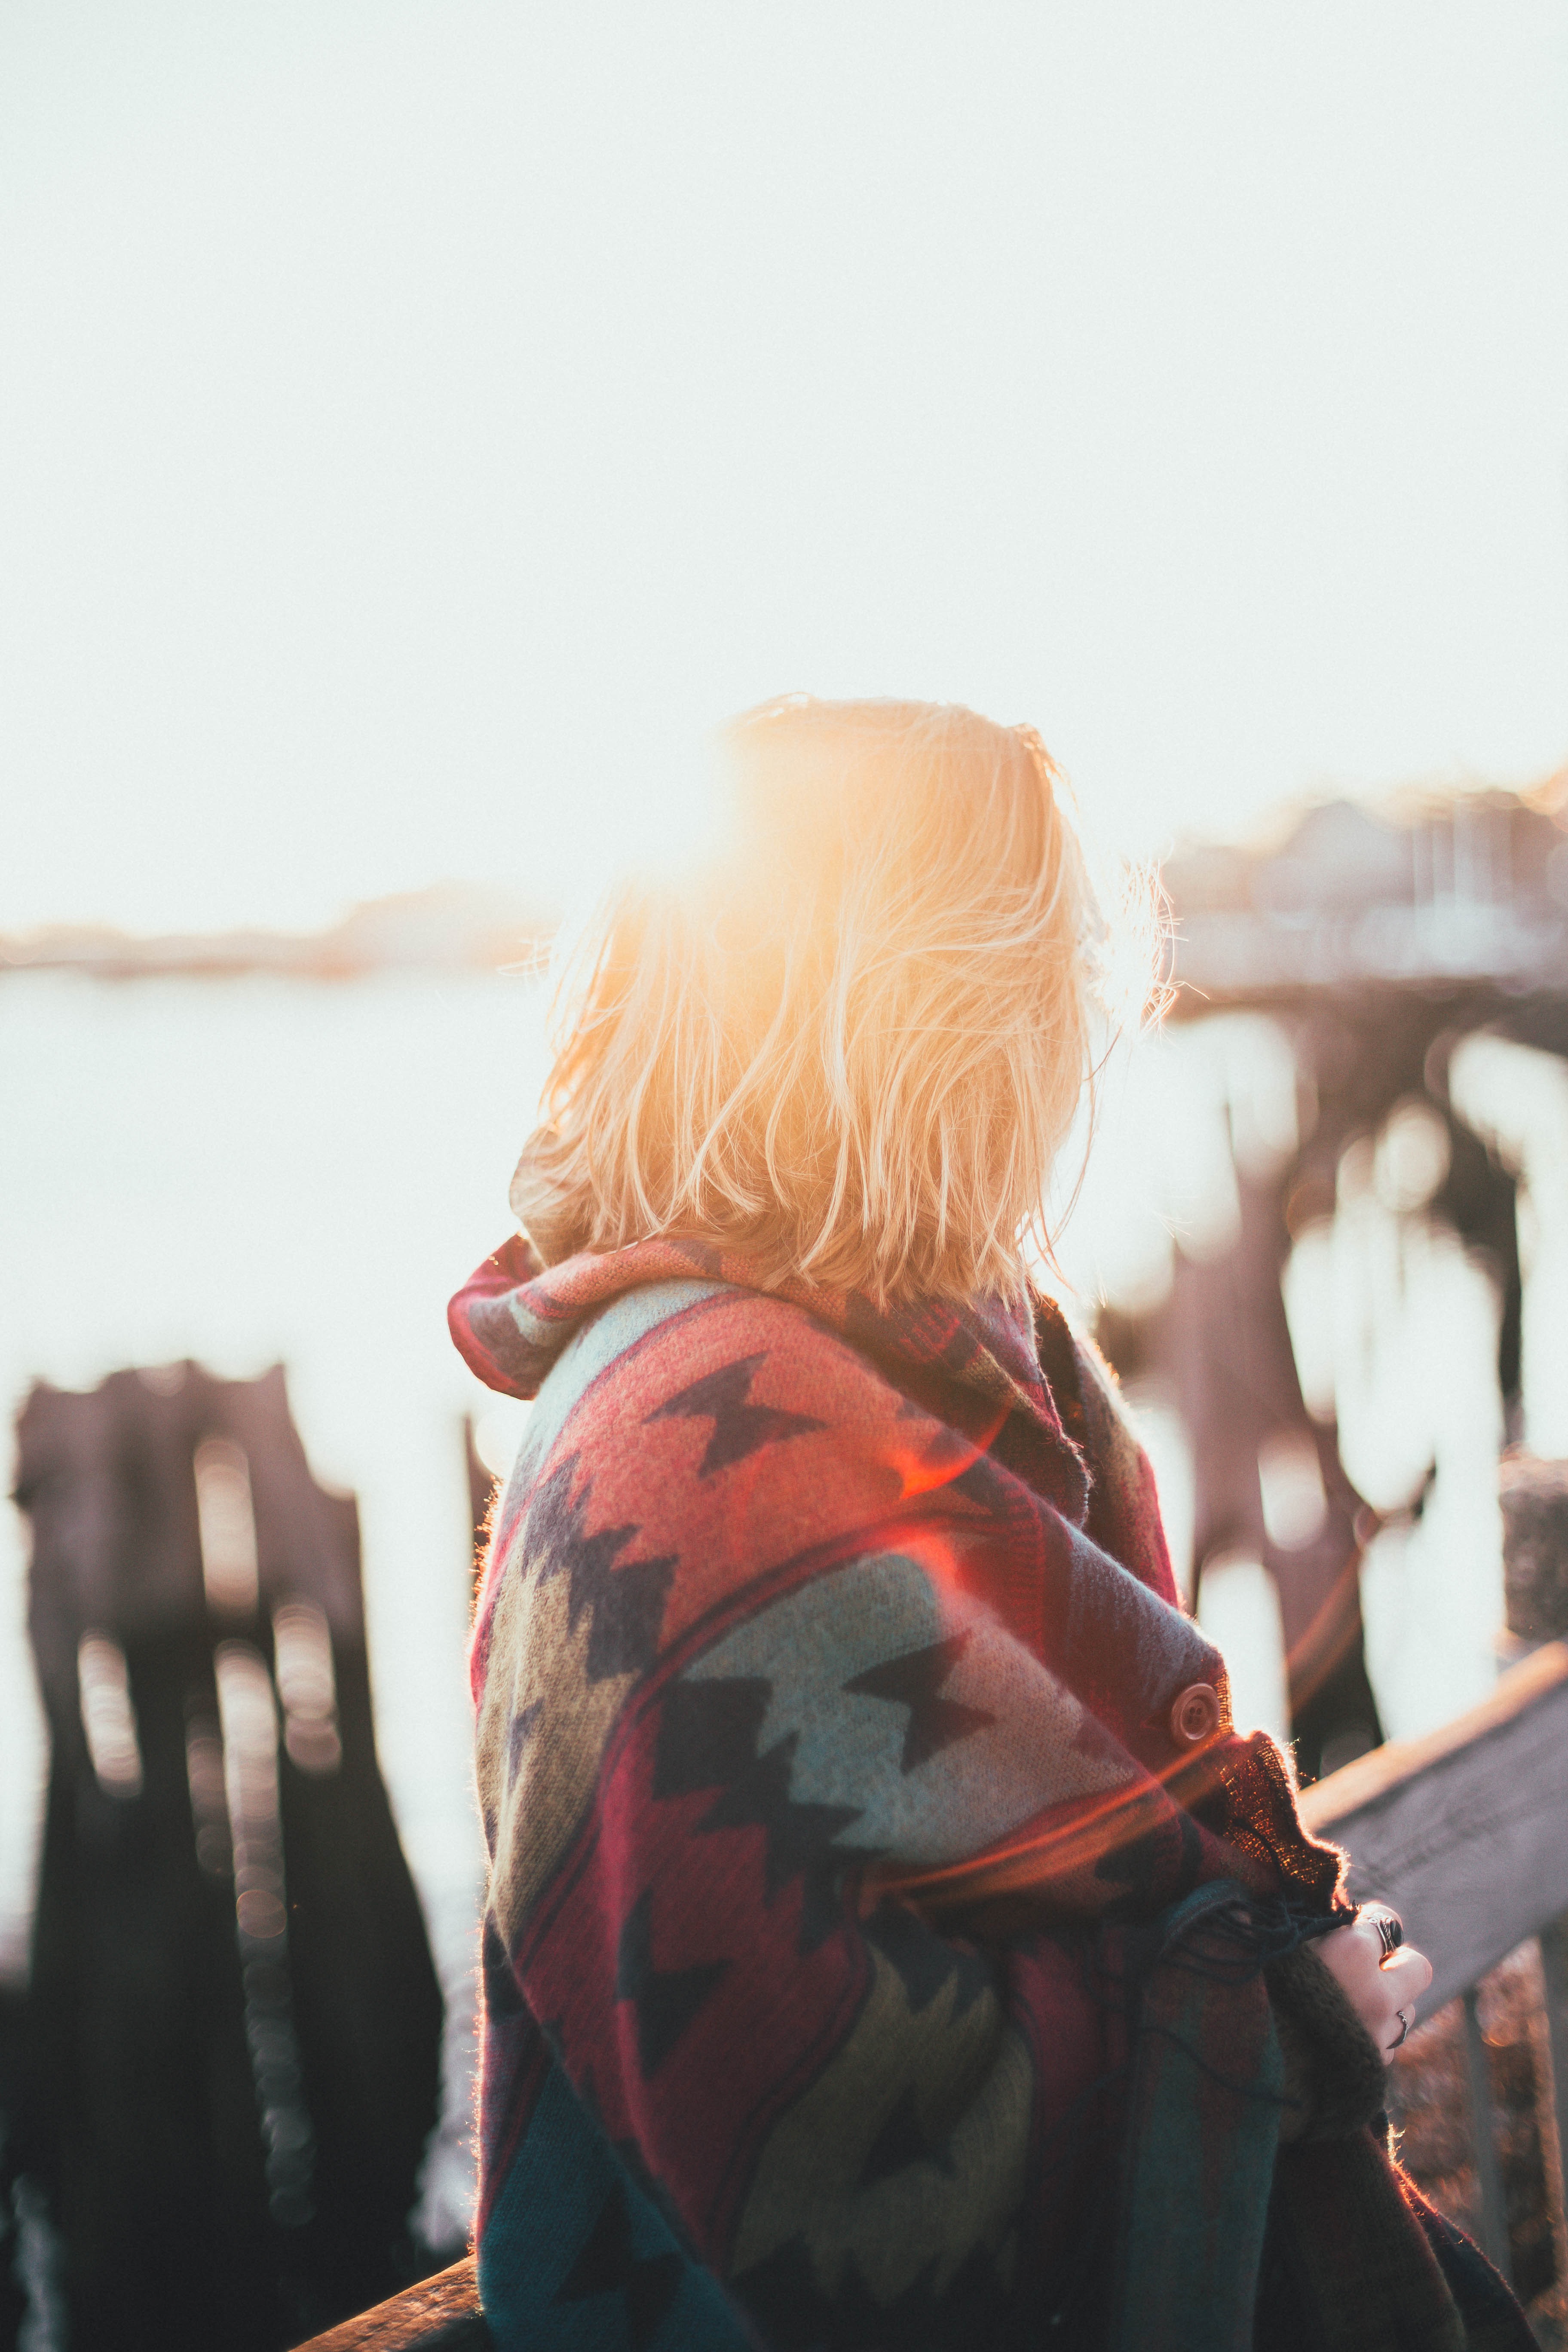
person, girl, woman, portrait, spring, red, color, fashion, lady, blanket, blonde, dress, photograph, beauty, sense